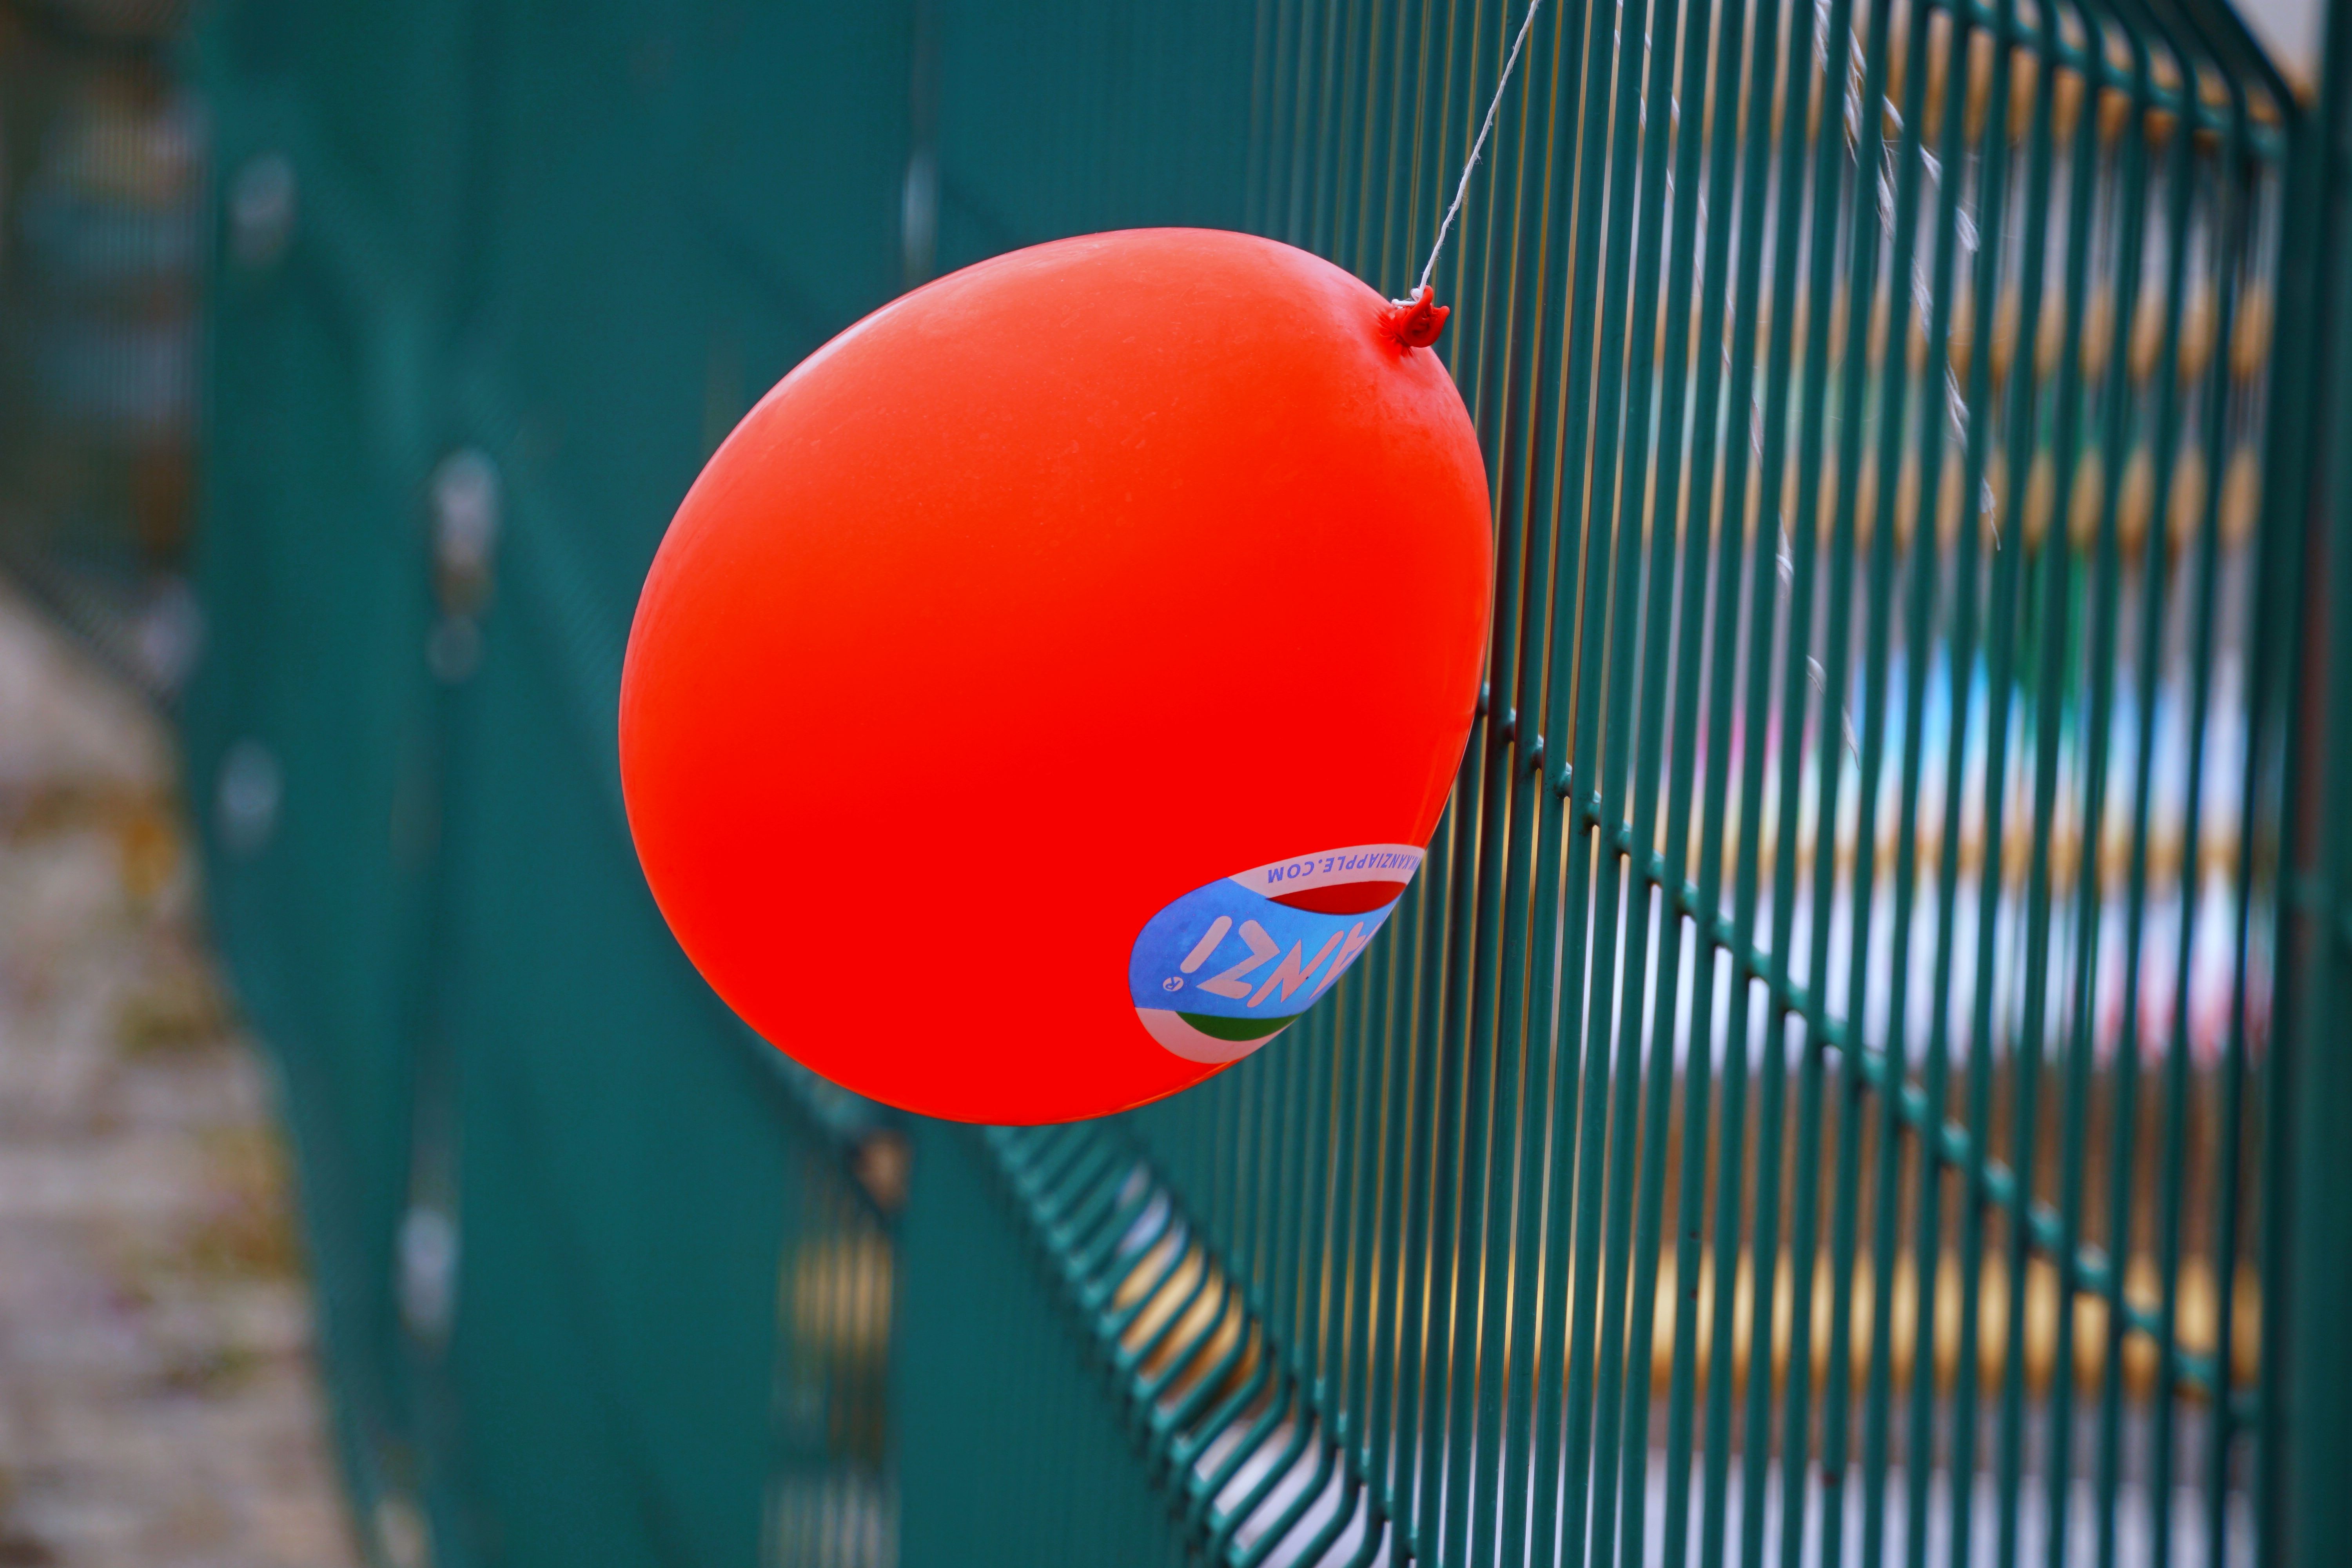
air, flower, food, green, red, color, blue, children, colors, balloons, organ, games, fair, helium, macro photography, plastics